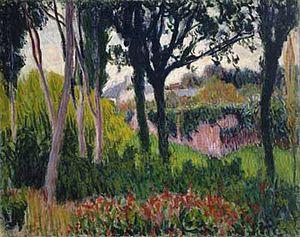
Roderic O'Conor, né le 17 octobre 1860 dans le comté de Roscommon, et mort le 18 mars 1940 à Nueil-sur-Layon, est un peintre irlandais.